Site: brandenburg
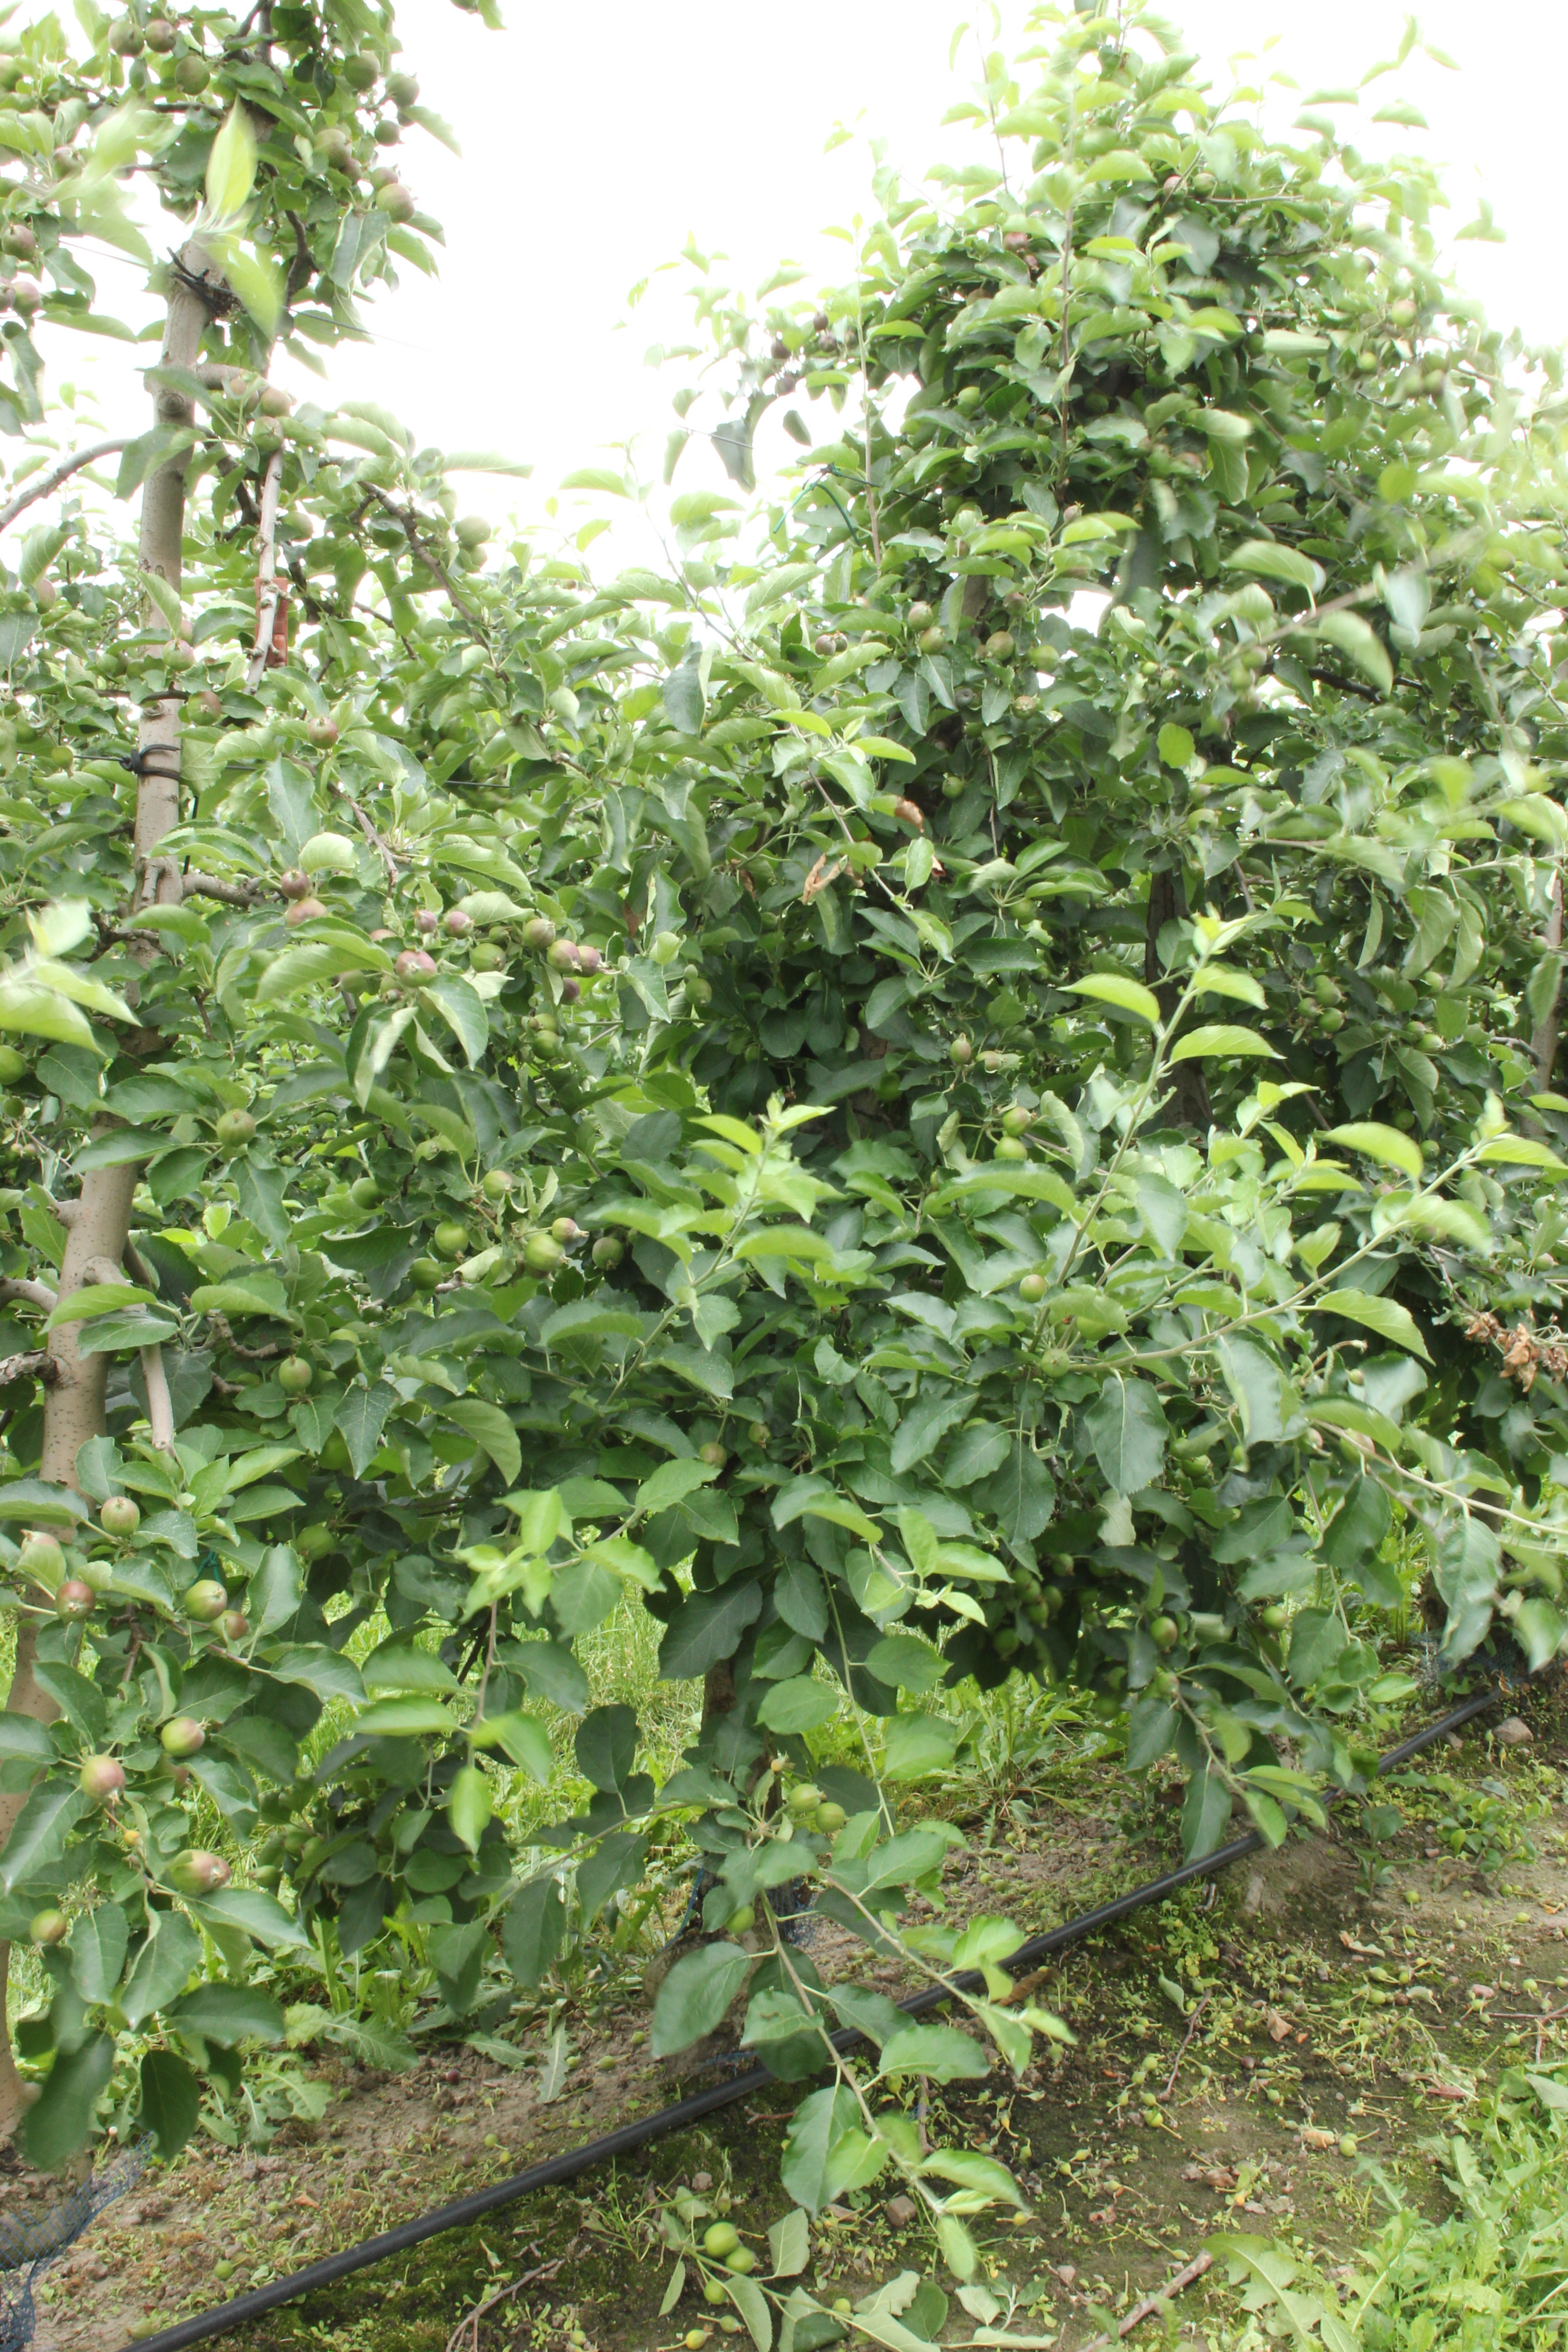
Growth stage (BBCH 73): Development of fruit